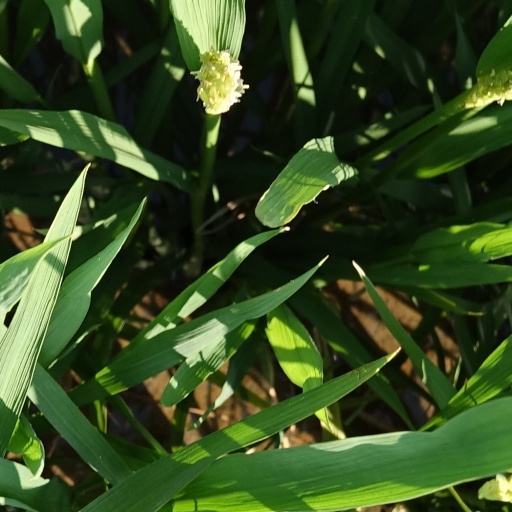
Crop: rice